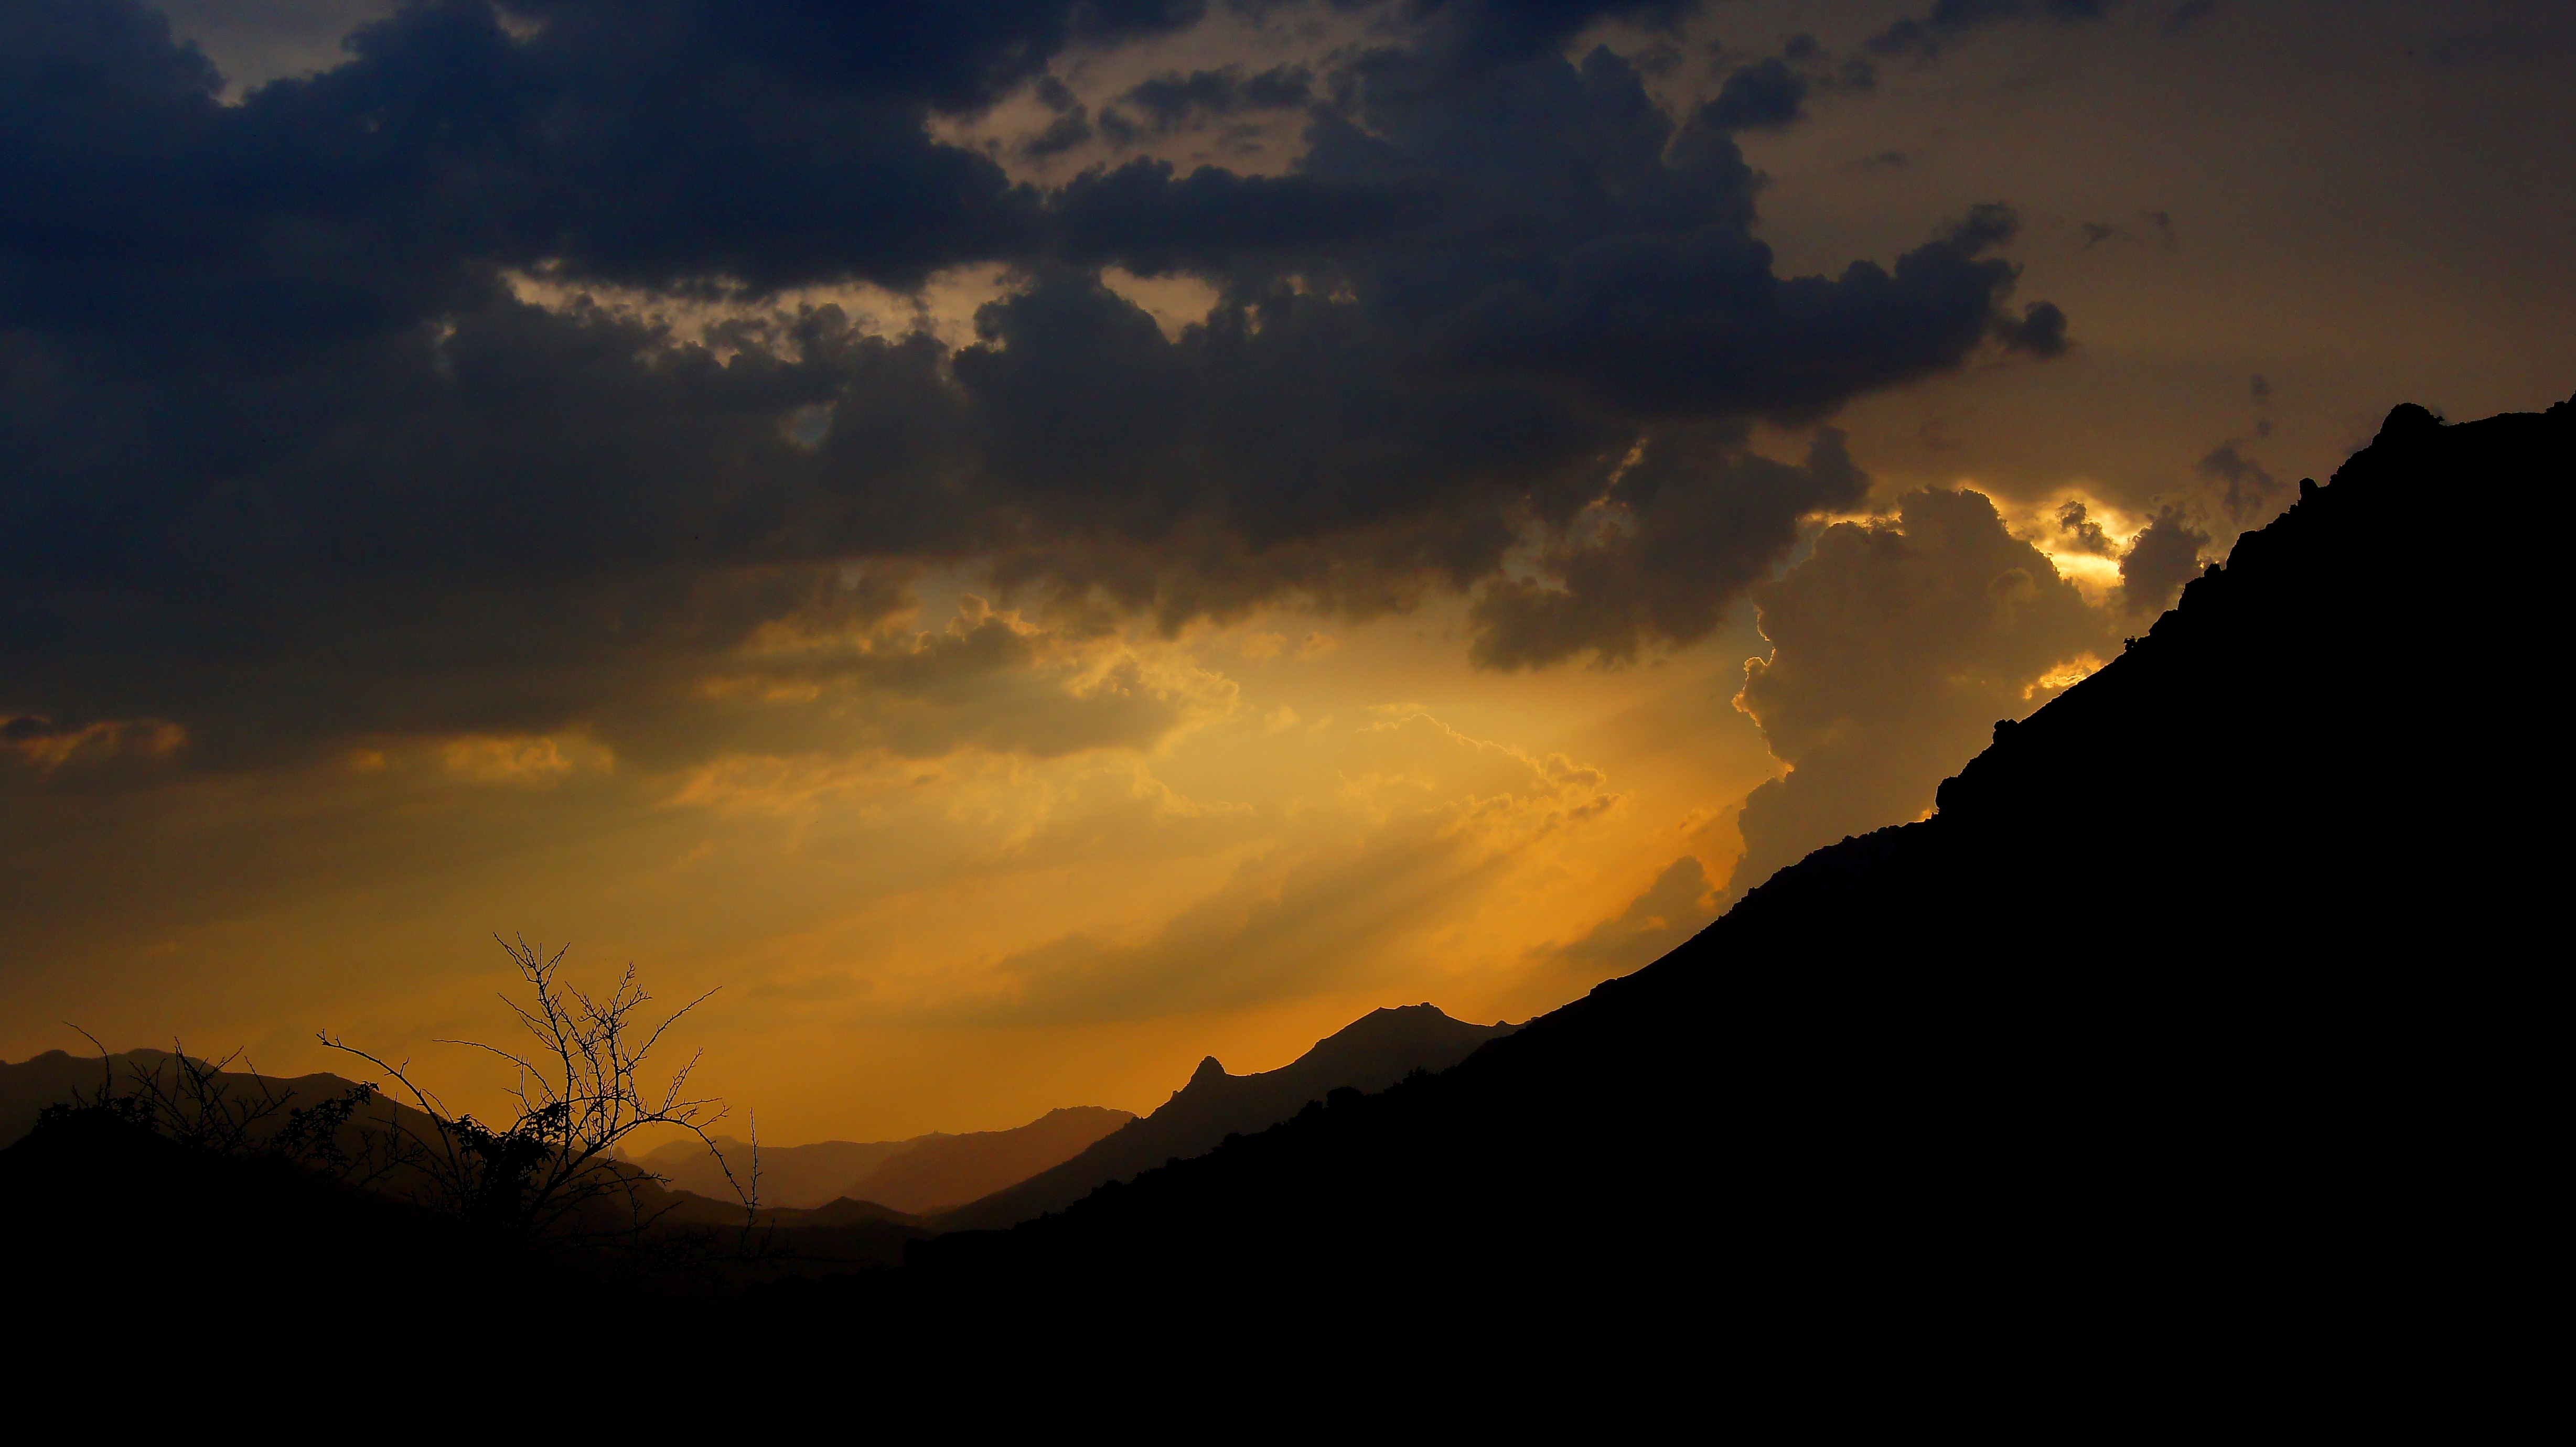
landscape, horizon, mountain, cloud, sky, sun, sunrise, sunset, sunlight, morning, hill, dawn, atmosphere, dusk, evening, darkness, spain, puestadesol, leon, paisajes, atardecer, espana, ggl1, gaby1, gphoto, sonydt18250, sonyslta55, afterglow, hocesdevalcarcel, meteorological phenomenon, atmospheric phenomenon, mountainous landforms